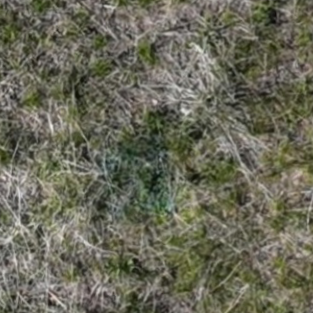
Month: may
Dye color: blue
Dye concentration: high